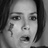
Emotion: surprise